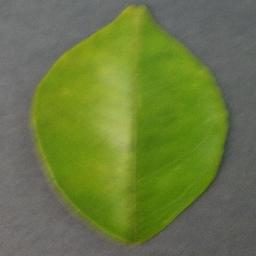
Label: Orange___Haunglongbing_(Citrus_greening)